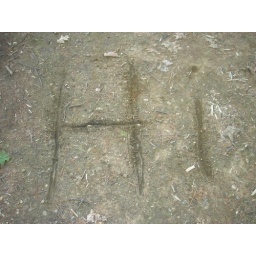
A sign of welcome drawn in the sand